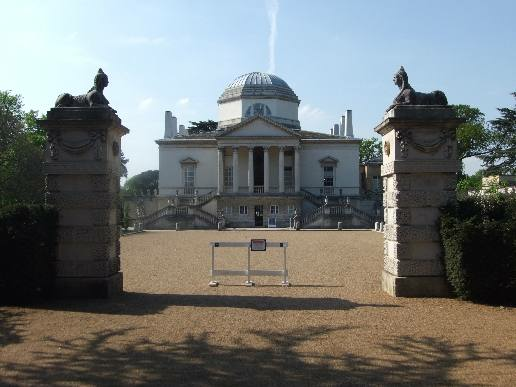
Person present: No